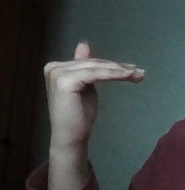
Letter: khaa